Tom Bradshaw (footballer, born 1992)

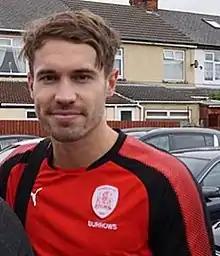
Bradshaw with Barnsley in 2017

Thomas William Bradshaw (born 27 July 1992) is a professional footballer who plays as a striker for club Oxford United and the Wales national team.